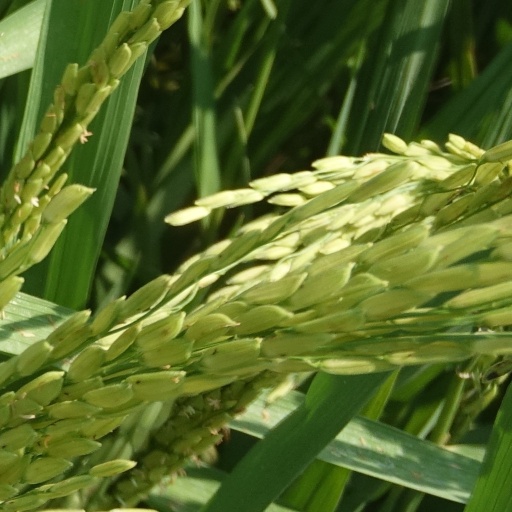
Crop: rice